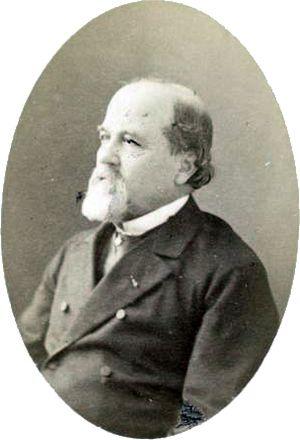
Alexandre Bertrand (1820-1902), archéologue, un des pionniers de l'archéologie gauloise et gallo-romaine, fondateur et premier directeur du Musée des antiquités nationales, membre de l'Institut (Académie des inscriptions et belles-lettres). Norsk bokmål: Alexandre Bertrand (1820-1902), fransk arkeolog, direktør for museet i Saint-Germain. Русский: Алекса́ндр Бертра́н (1820-1902), французский археолог Svenska: Alexandre Bertrand (1820-1902), fransk arkeolog, direktör för museet i Saint-Germain."
La famille Bertrand alliée à la famille Hermite a donné aux XIXᵉ et XXᵉ siècles des personnalités françaises, essentiellement dans le domaine scientifique, et comptant notamment une quinzaine de membres de l'Académie des sciences, deux membres de l'Académie française, deux membres de l'Académie des inscriptions et belles-lettres, un membre de l'Académie de médecine, deux femmes de lettres dont une lauréate du Prix Femina, quatre peintres dont un lauréat du Prix de Rome, plusieurs députés, un ministre, un secrétaire d'État, plusieurs maires, conseillers généraux et un président de conseil général.
La culture de Golasecca, est une culture archéologique qui s'est développée en Italie du Nord durant le 1ᵉʳ âge du fer. Cette culture doit son nom au village de Golasecca, en Lombardie.
Alexandre Louis Joseph Bertrand est un archéologue français. Il est un des pionniers de l'archéologie gauloise et gallo-romaine, est fondateur et premier directeur, pendant 35 ans, du Musée des antiquités nationales, élu membre de l'Institut.